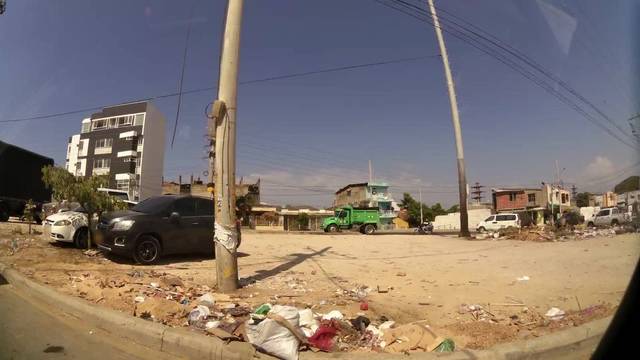
Region: Colombia
Coordinates: 10.413, -75.521